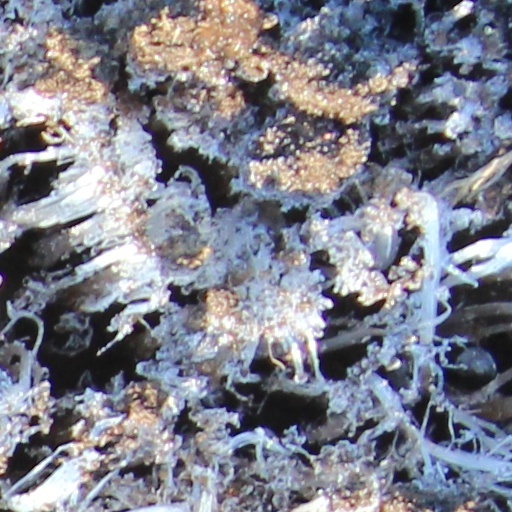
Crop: wheat